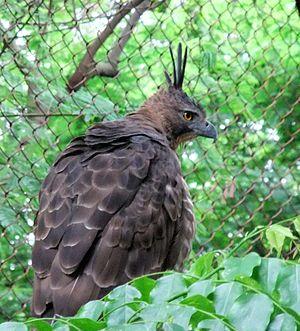
Un animal national est un animal choisi par une communauté comme son emblème en raison de sa représentativité, soit parce qu'il est caractéristique du territoire considéré, soit encore pour la Nouvelle Zélande le kiwi. Certains pays ont plusieurs animaux nationaux.
L'Aigle de Java est une espèce d'oiseaux de la famille des Accipitridae.